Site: saxony
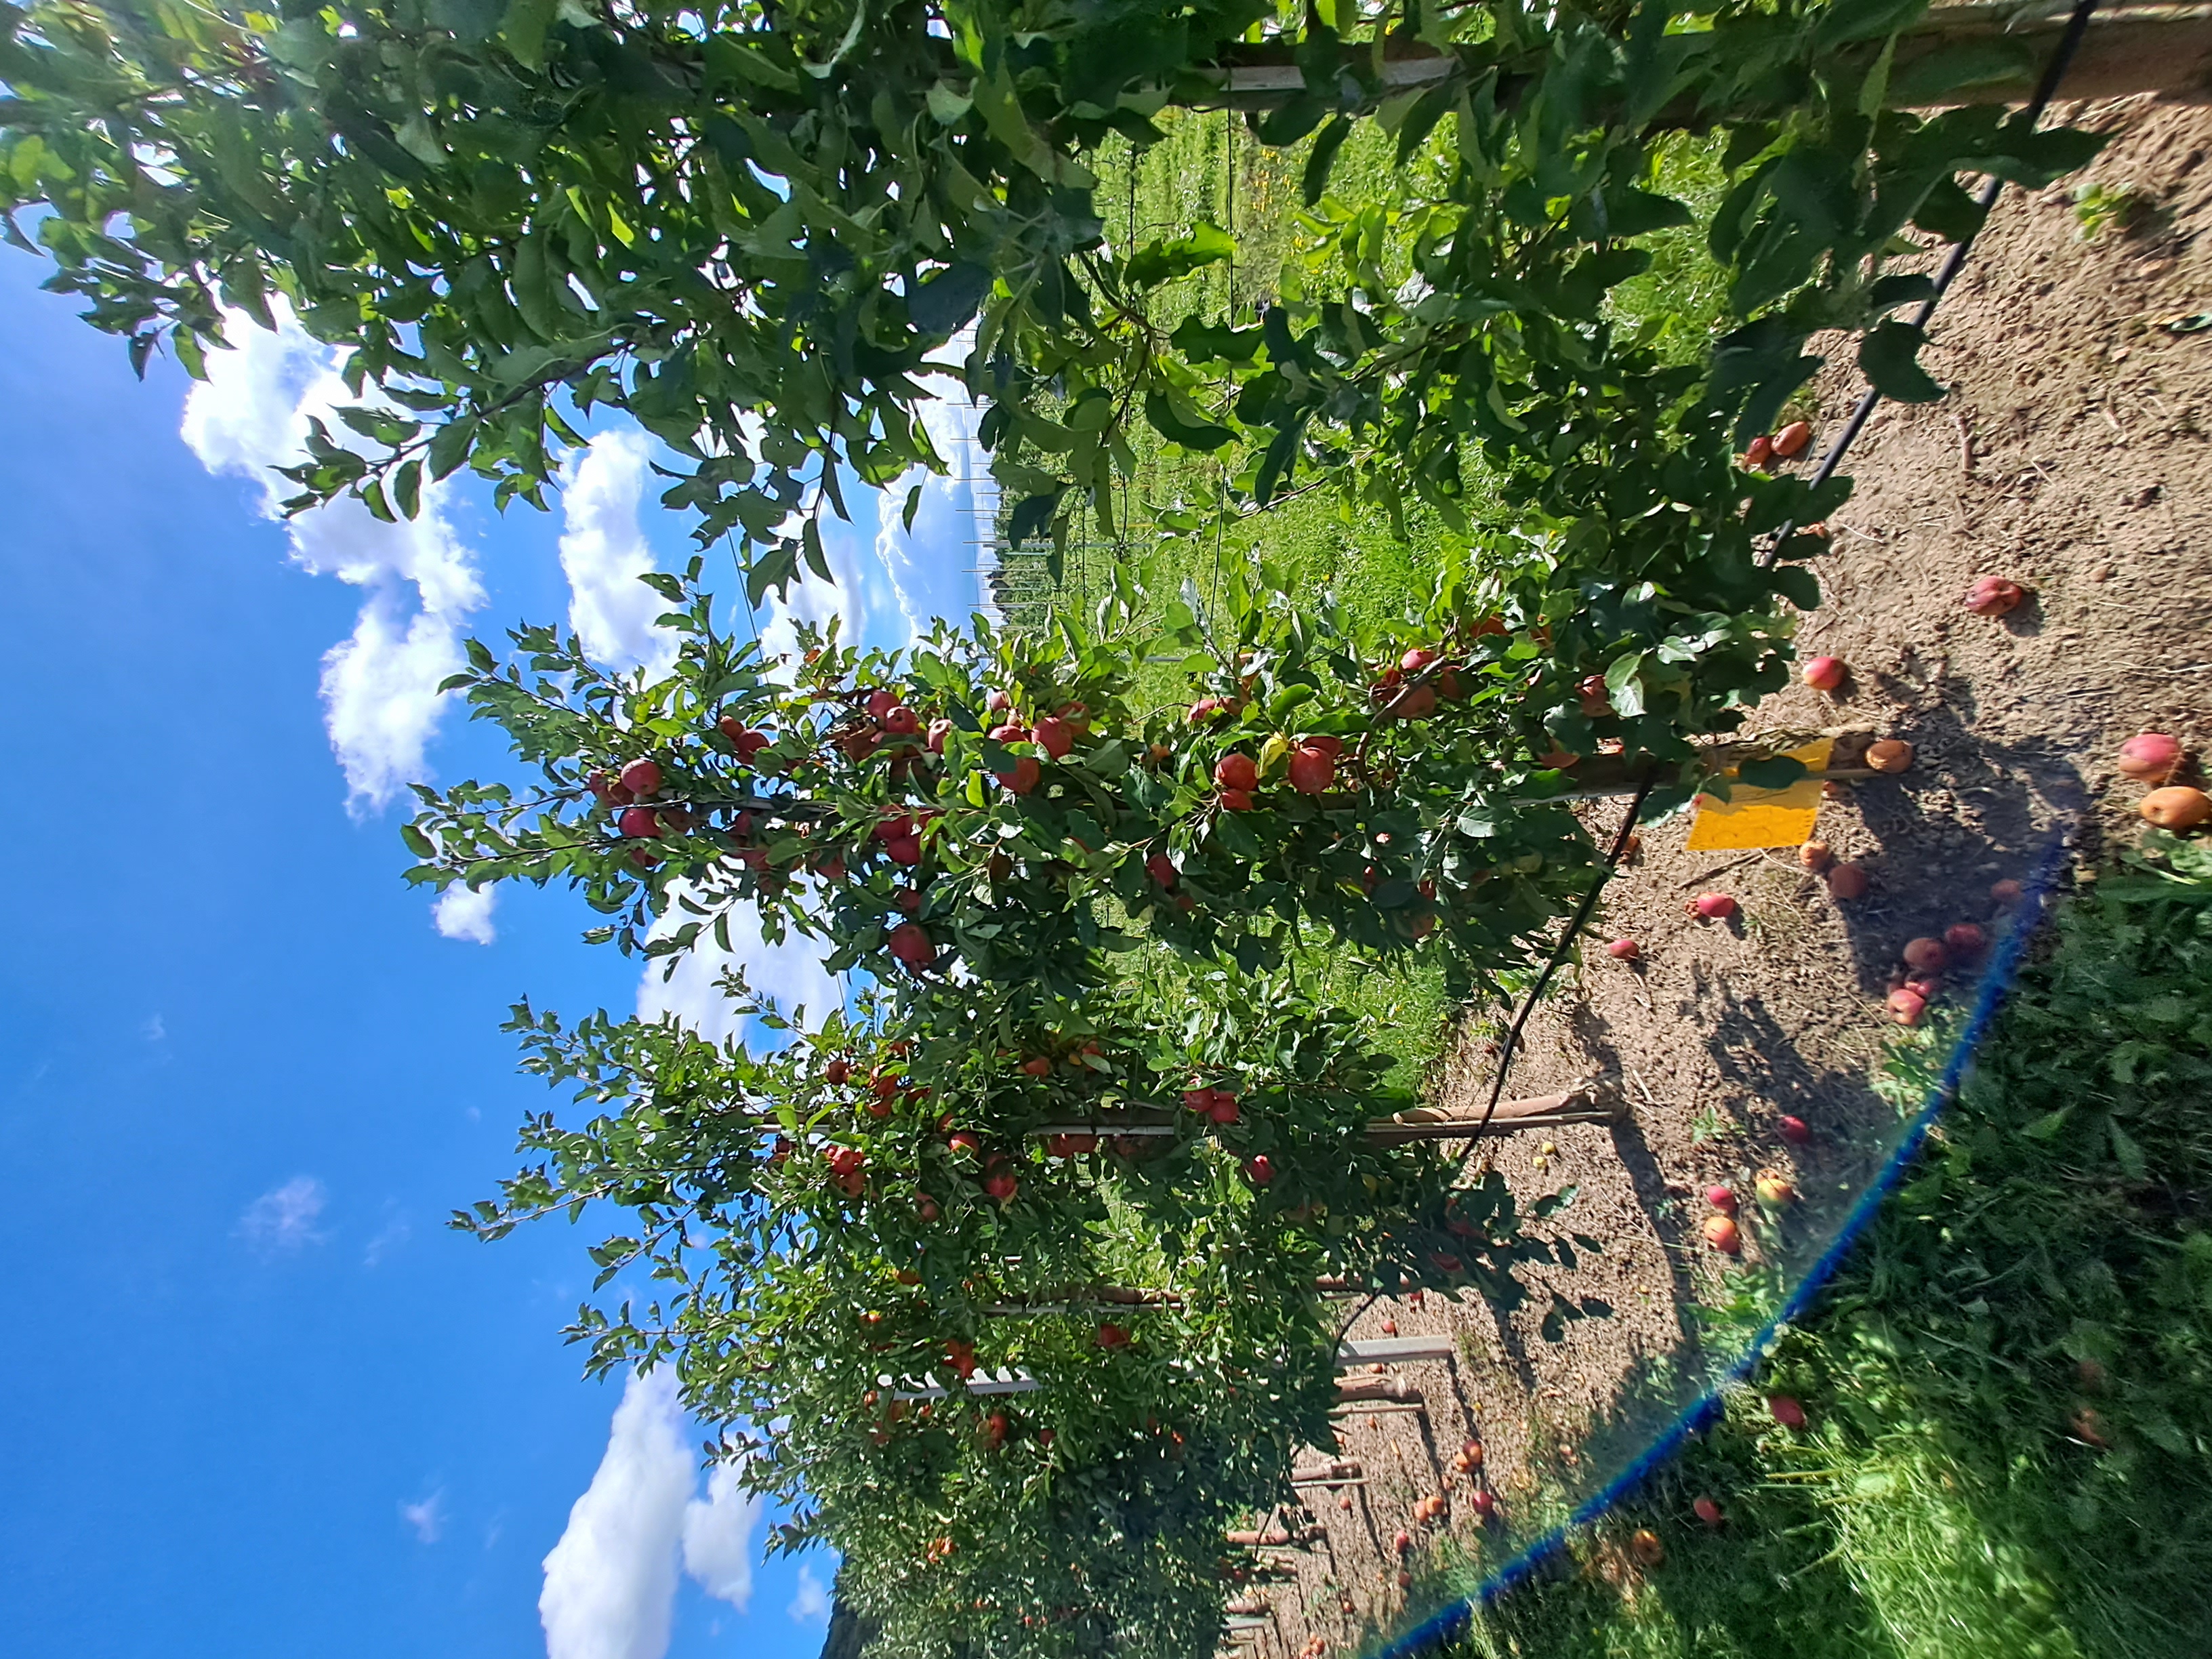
Growth stage (BBCH 87): Maturity of fruit and seed